Sondre Oddvoll Bøe

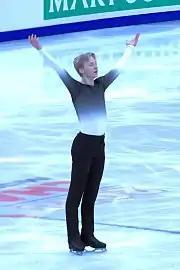
Bøe at the EFSK (2018)

Making his senior international debut, he placed 25th at the 2014 European Championships in Budapest, Hungary. He qualified for the free skate at the 2014 World Junior Championships in Sofia, Bulgaria and finished 24th overall.